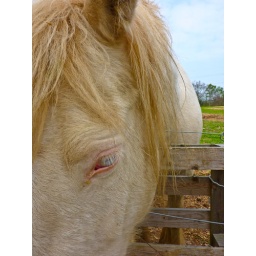
Albino horse in a field